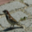
Label: bird